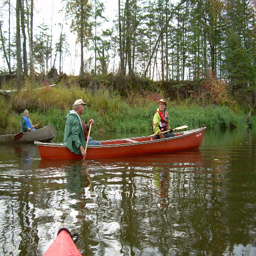
people in a red canoe